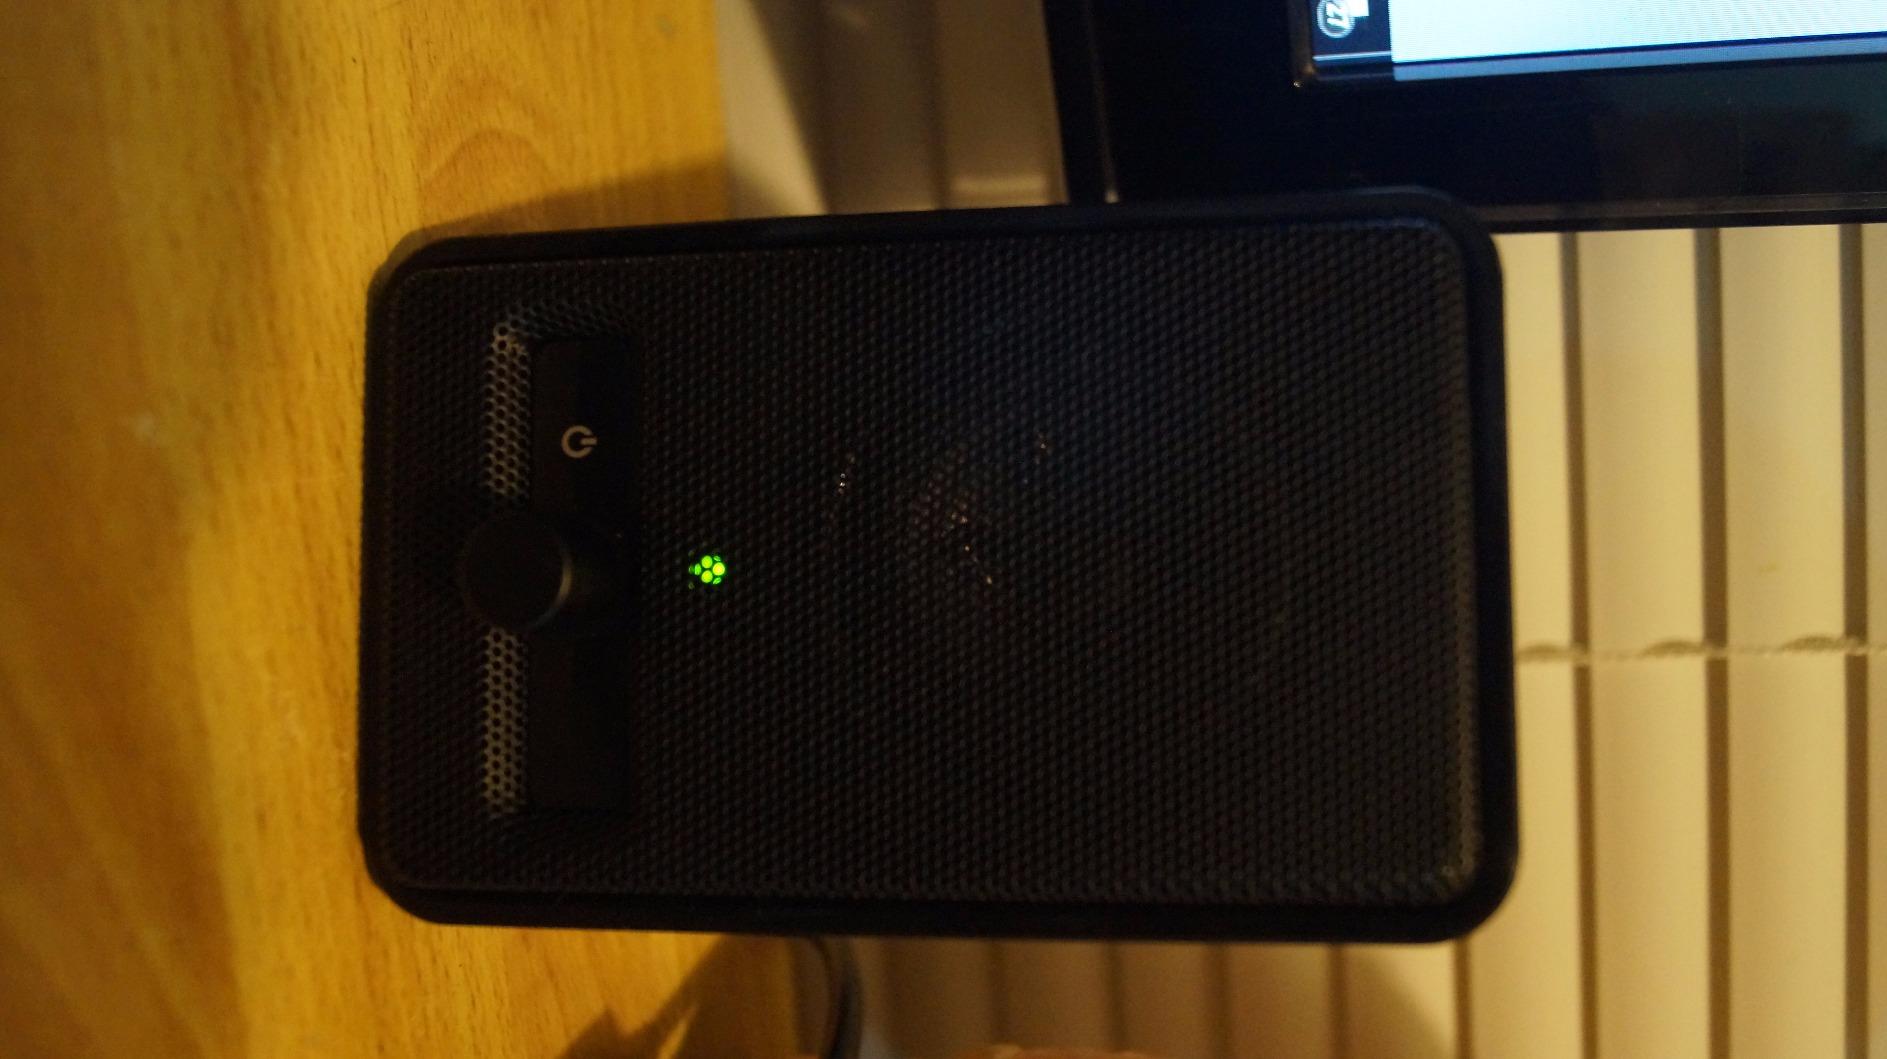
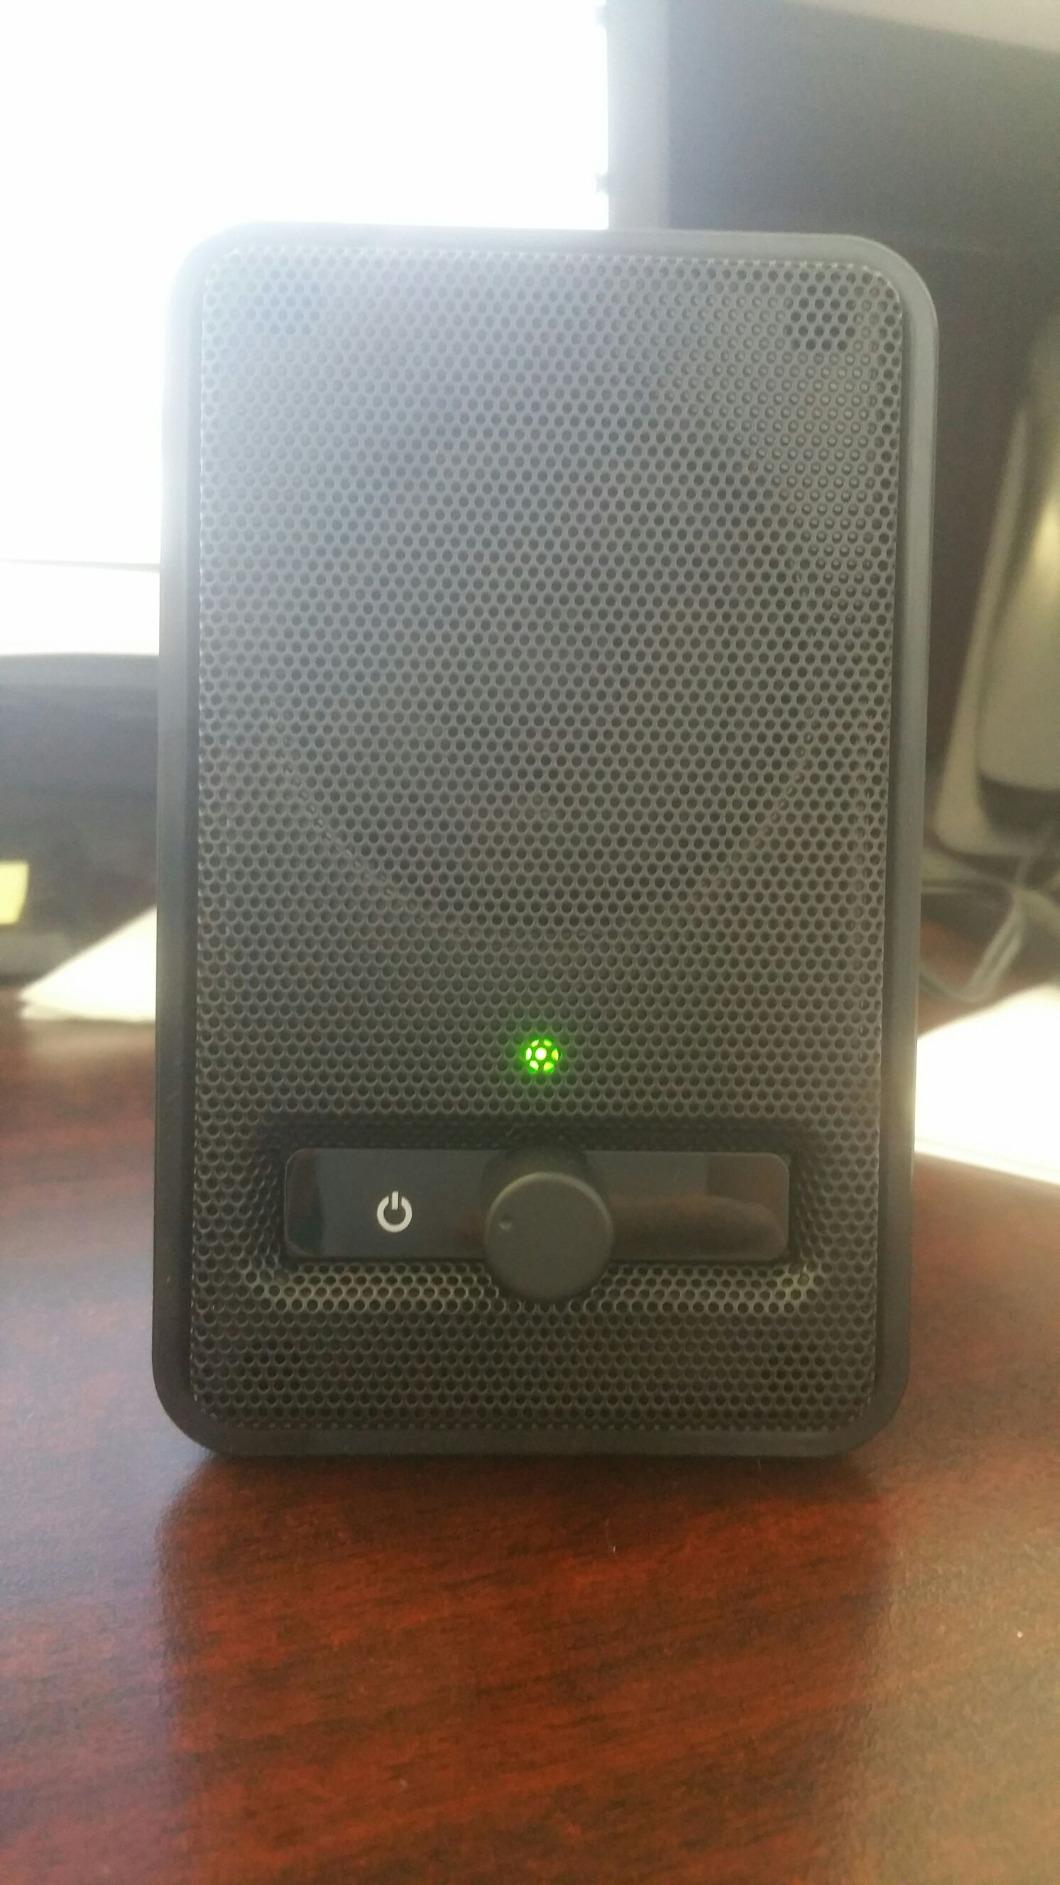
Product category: speaker
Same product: yes